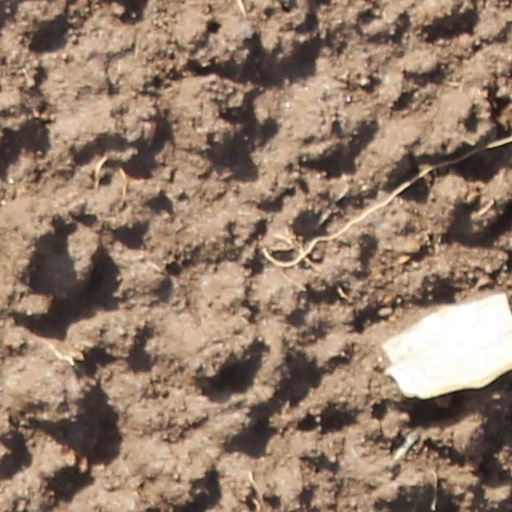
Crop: wheat